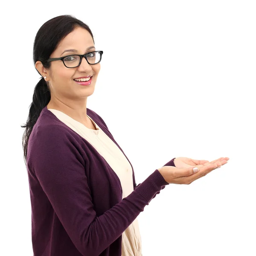
young woman holding her hand showing something on the open palm -- stock photo #